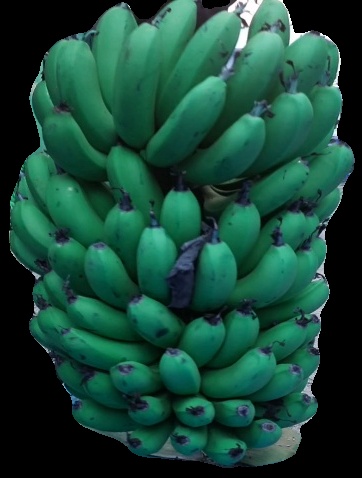
Variety: pachbale
Grade: grade2